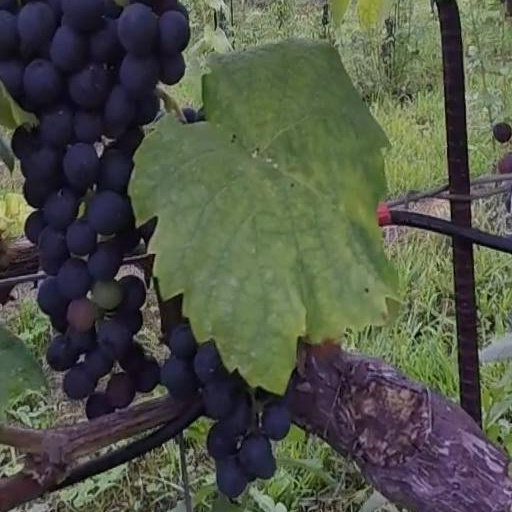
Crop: grape